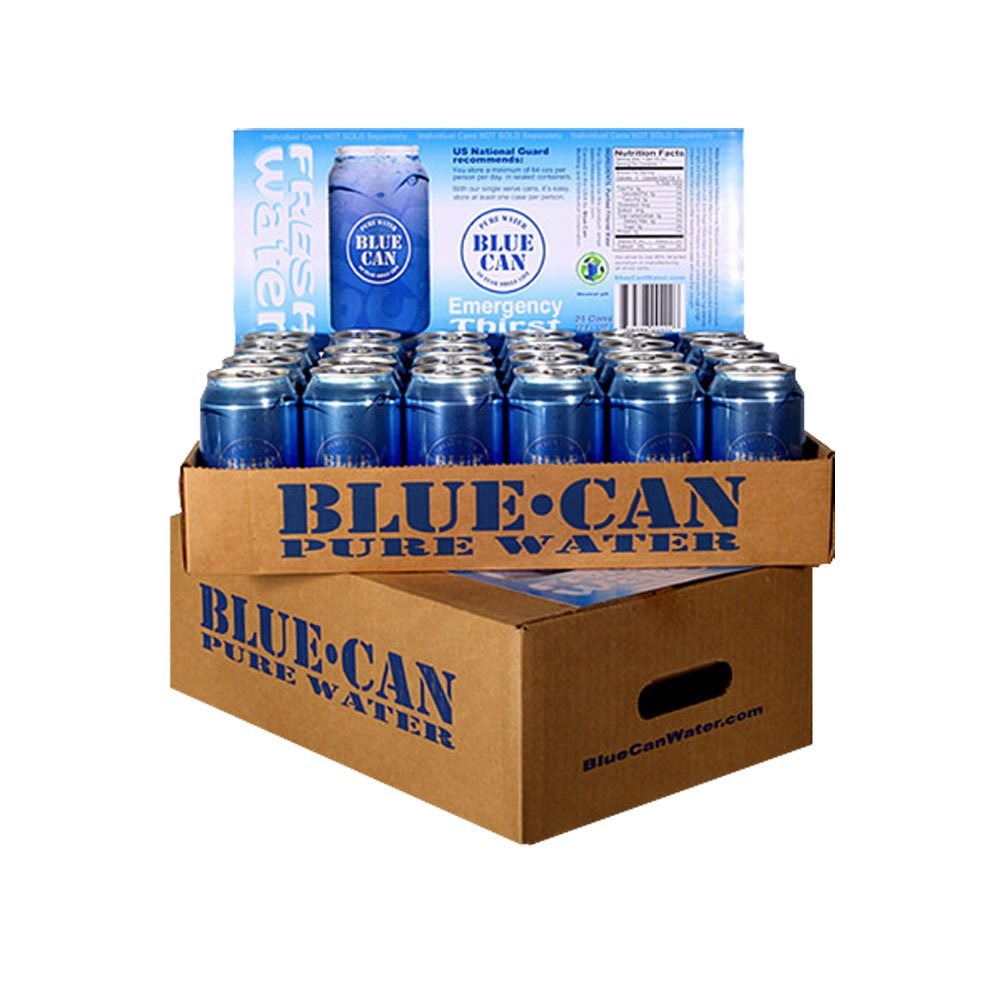
Item Name: Blue Can Premium Emergency Drinking Water - 12oz 24 Pack
Bullet Point 1: 50 YEAR SHELF LIFE - Stores Safely in Heat: won't affect taste
Bullet Point 2: 12 oz of water per can - 24 cans per case - 2.25 gallons of water per 24pk case
Bullet Point 3: Pure Fresh Taste
Bullet Point 4: Hermetically sealed, purified with 12 step filtration, reverse osmosis, UV light treatment
Bullet Point 5: Eco Friendly Packaging, Tested BPA Free, No Chlorine or Flouride
Product Description: Blue Can Water is the Gold Standard of premium, emergency storage and drinking water. Protect your loved ones by preparing your home and office for the worst-case scenario. The US National Guard and Red Cross recommend storing a minimum of 64oz per day per person in sealed containers. These single serve cans make it easy: just one case per person for 4 days of disaster water. Water is more important than food during a disaster or emergency. Store Blue Can Water in your home, office and vehicle. Be prepared with our 50 year Shelf Life Water. Emergencies happen, be prepared with Blue Can Water Storage!
Value: 288.0
Unit: Fl Oz

Price: 49.99